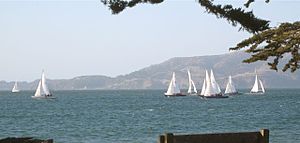
Knarr (kølbåd)
Knarr stævne på San Francisco bugten
En knarr er en kølbåd som blev konstrueret af nordmanden Erling L. Kristofersen i 1943. Båden blev oprindelig bygget i træ, men siden 1973 er den kun blevet fremstillet med glasfiber-skrog. Bådtypen fik sit navn efter en skibstype fra vikingetiden.